Gillian Anderson

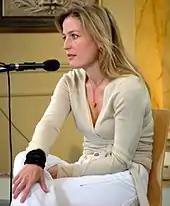
Anderson during Buskaid charity event at St Mary's, Bryanston Square in London, July 10, 2004

In 2008, Anderson co-founded South African Youth Education for Sustainability (SAYes), which helps in empowering marginalised young people in South Africa through youth mentoring. The nonprofit organization provides youth leaving children's homes with guidance that enables them to develop their skills, further their education, and source suitable housing in order to participate in society as independent adults.